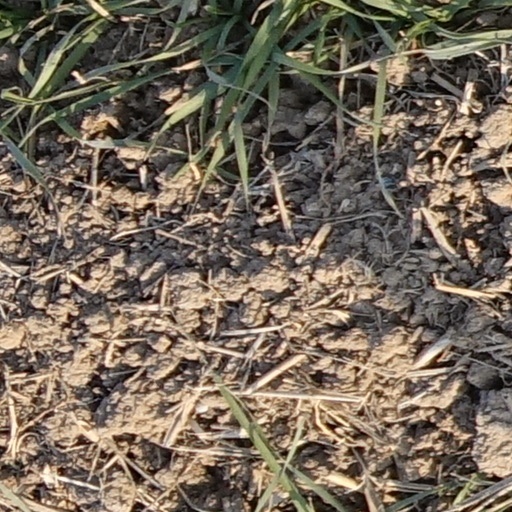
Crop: wheat